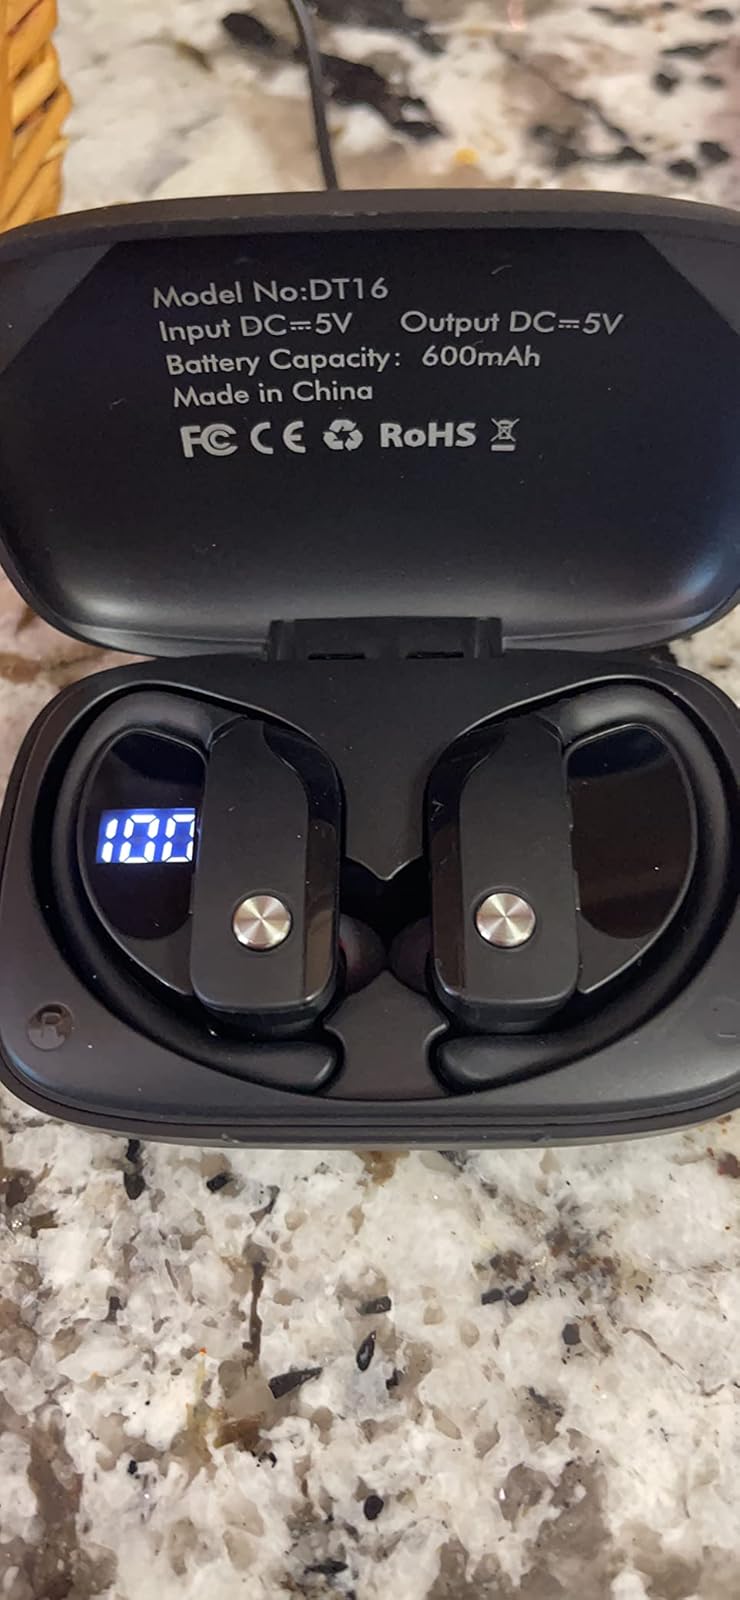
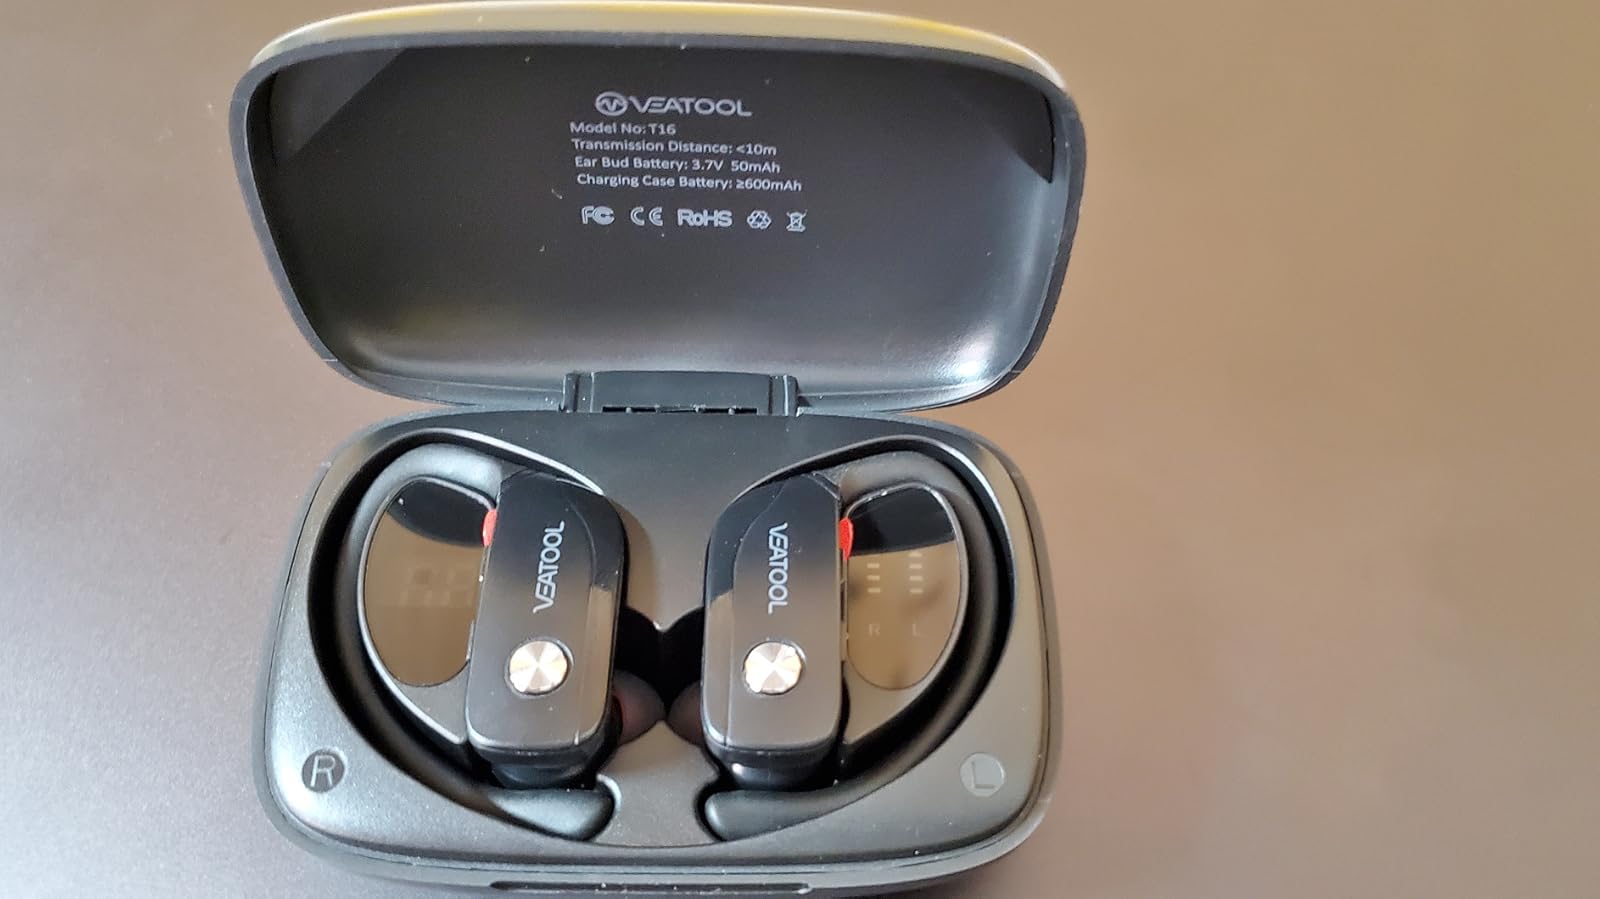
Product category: earbuds
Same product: no